Balls Park

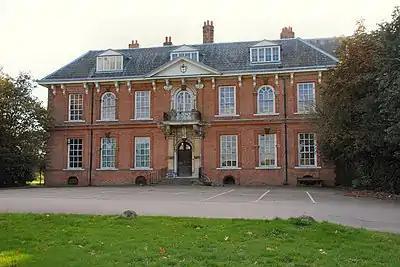
Balls Park

Balls Park in Hertford is a Grade I Listed mid-17th-century house. The estate and house are set in over 63 acres of parkland which is listed Grade II on the English Heritage Register of Parks and Gardens of Special Historic Interest. The estate and house has been claimed to have been the inspiration for Netherfield in Jane Austen's novel "Pride and Prejudice", which is set in Hertfordshire.